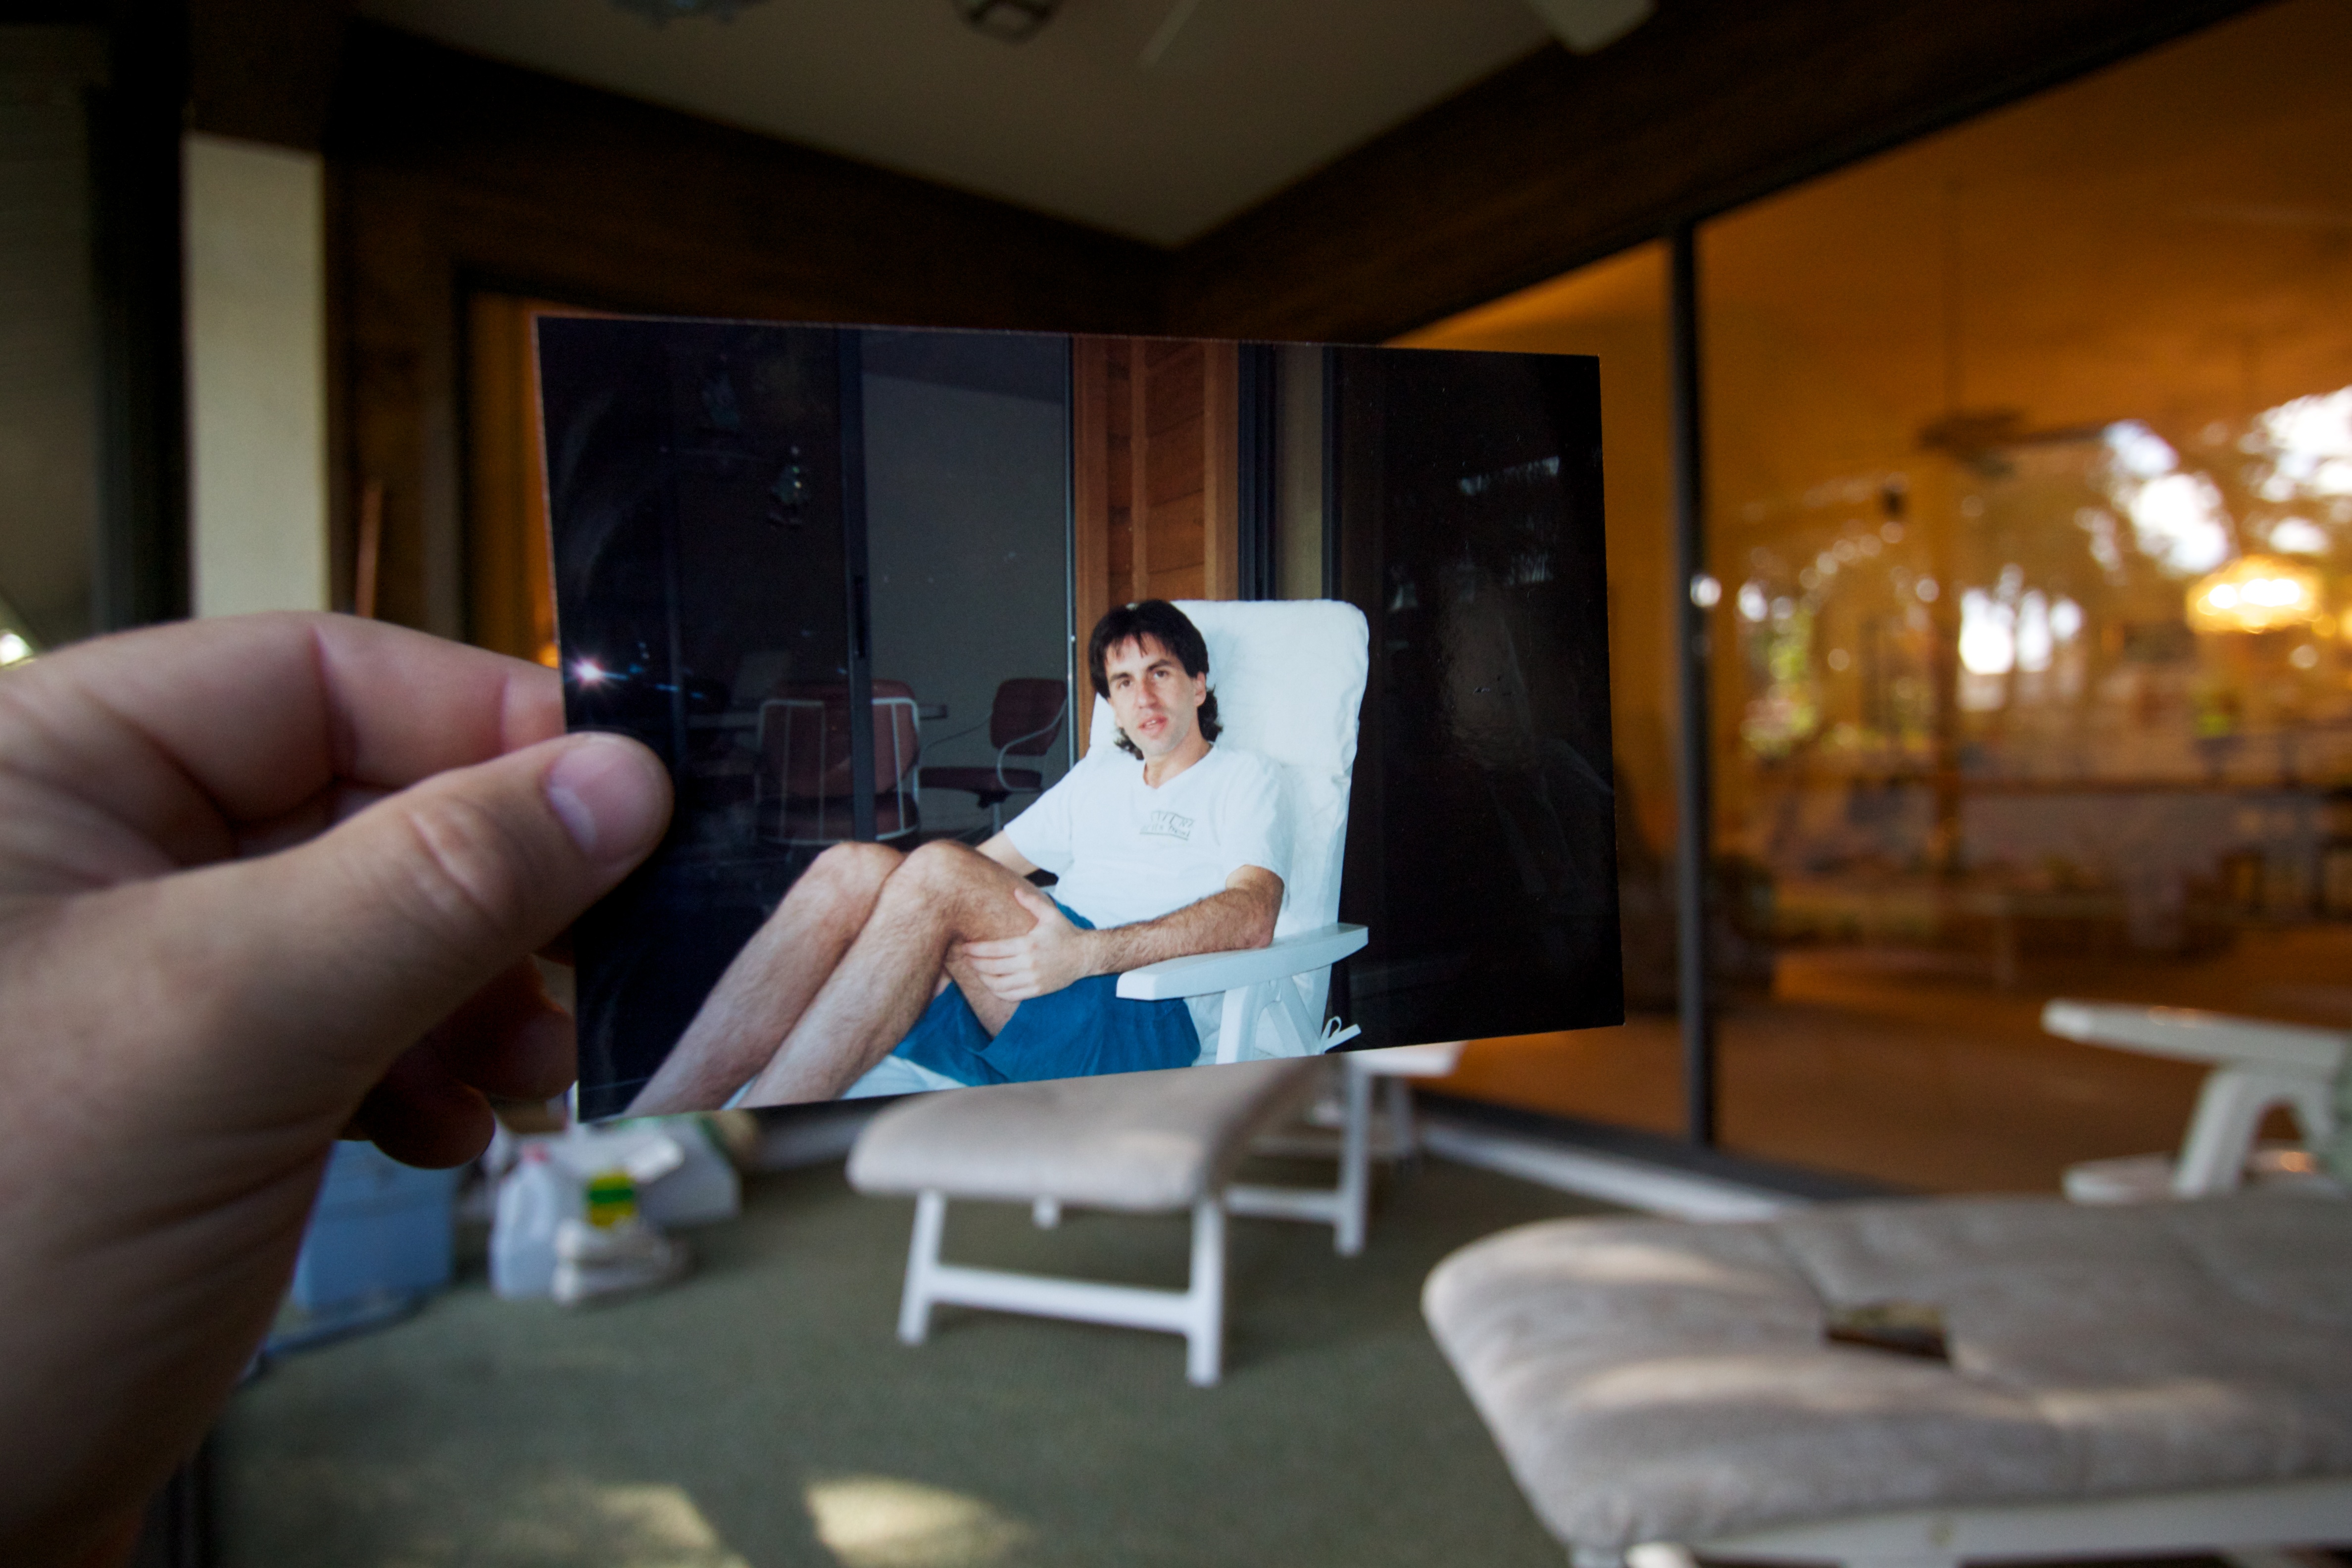
home, interior design, odyssey